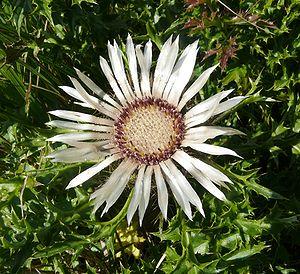
Cette liste de Tracheophyta de Bosnie-Herzégovine, ainsi que d’espèces introduites est un aperçu incomplet d’espèces de mousses, de fougères, de gymnospermes et d’angiospermes citées dans la littérature disponible en langues bosniaque, croate, serbe et serbo-croate. Cet aperçu n’inclue pas des espèces cultivées ni celles occasionnellement introduites.